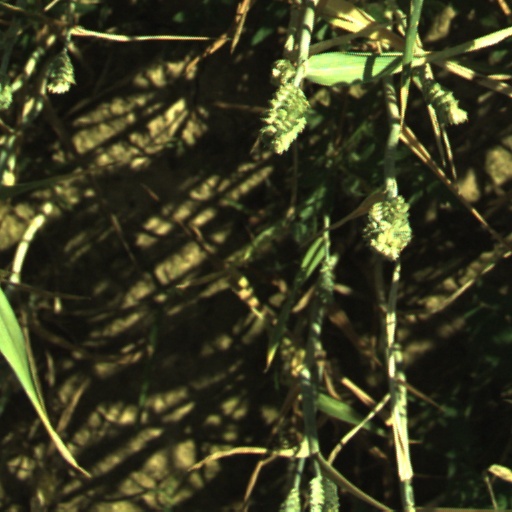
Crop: wheat